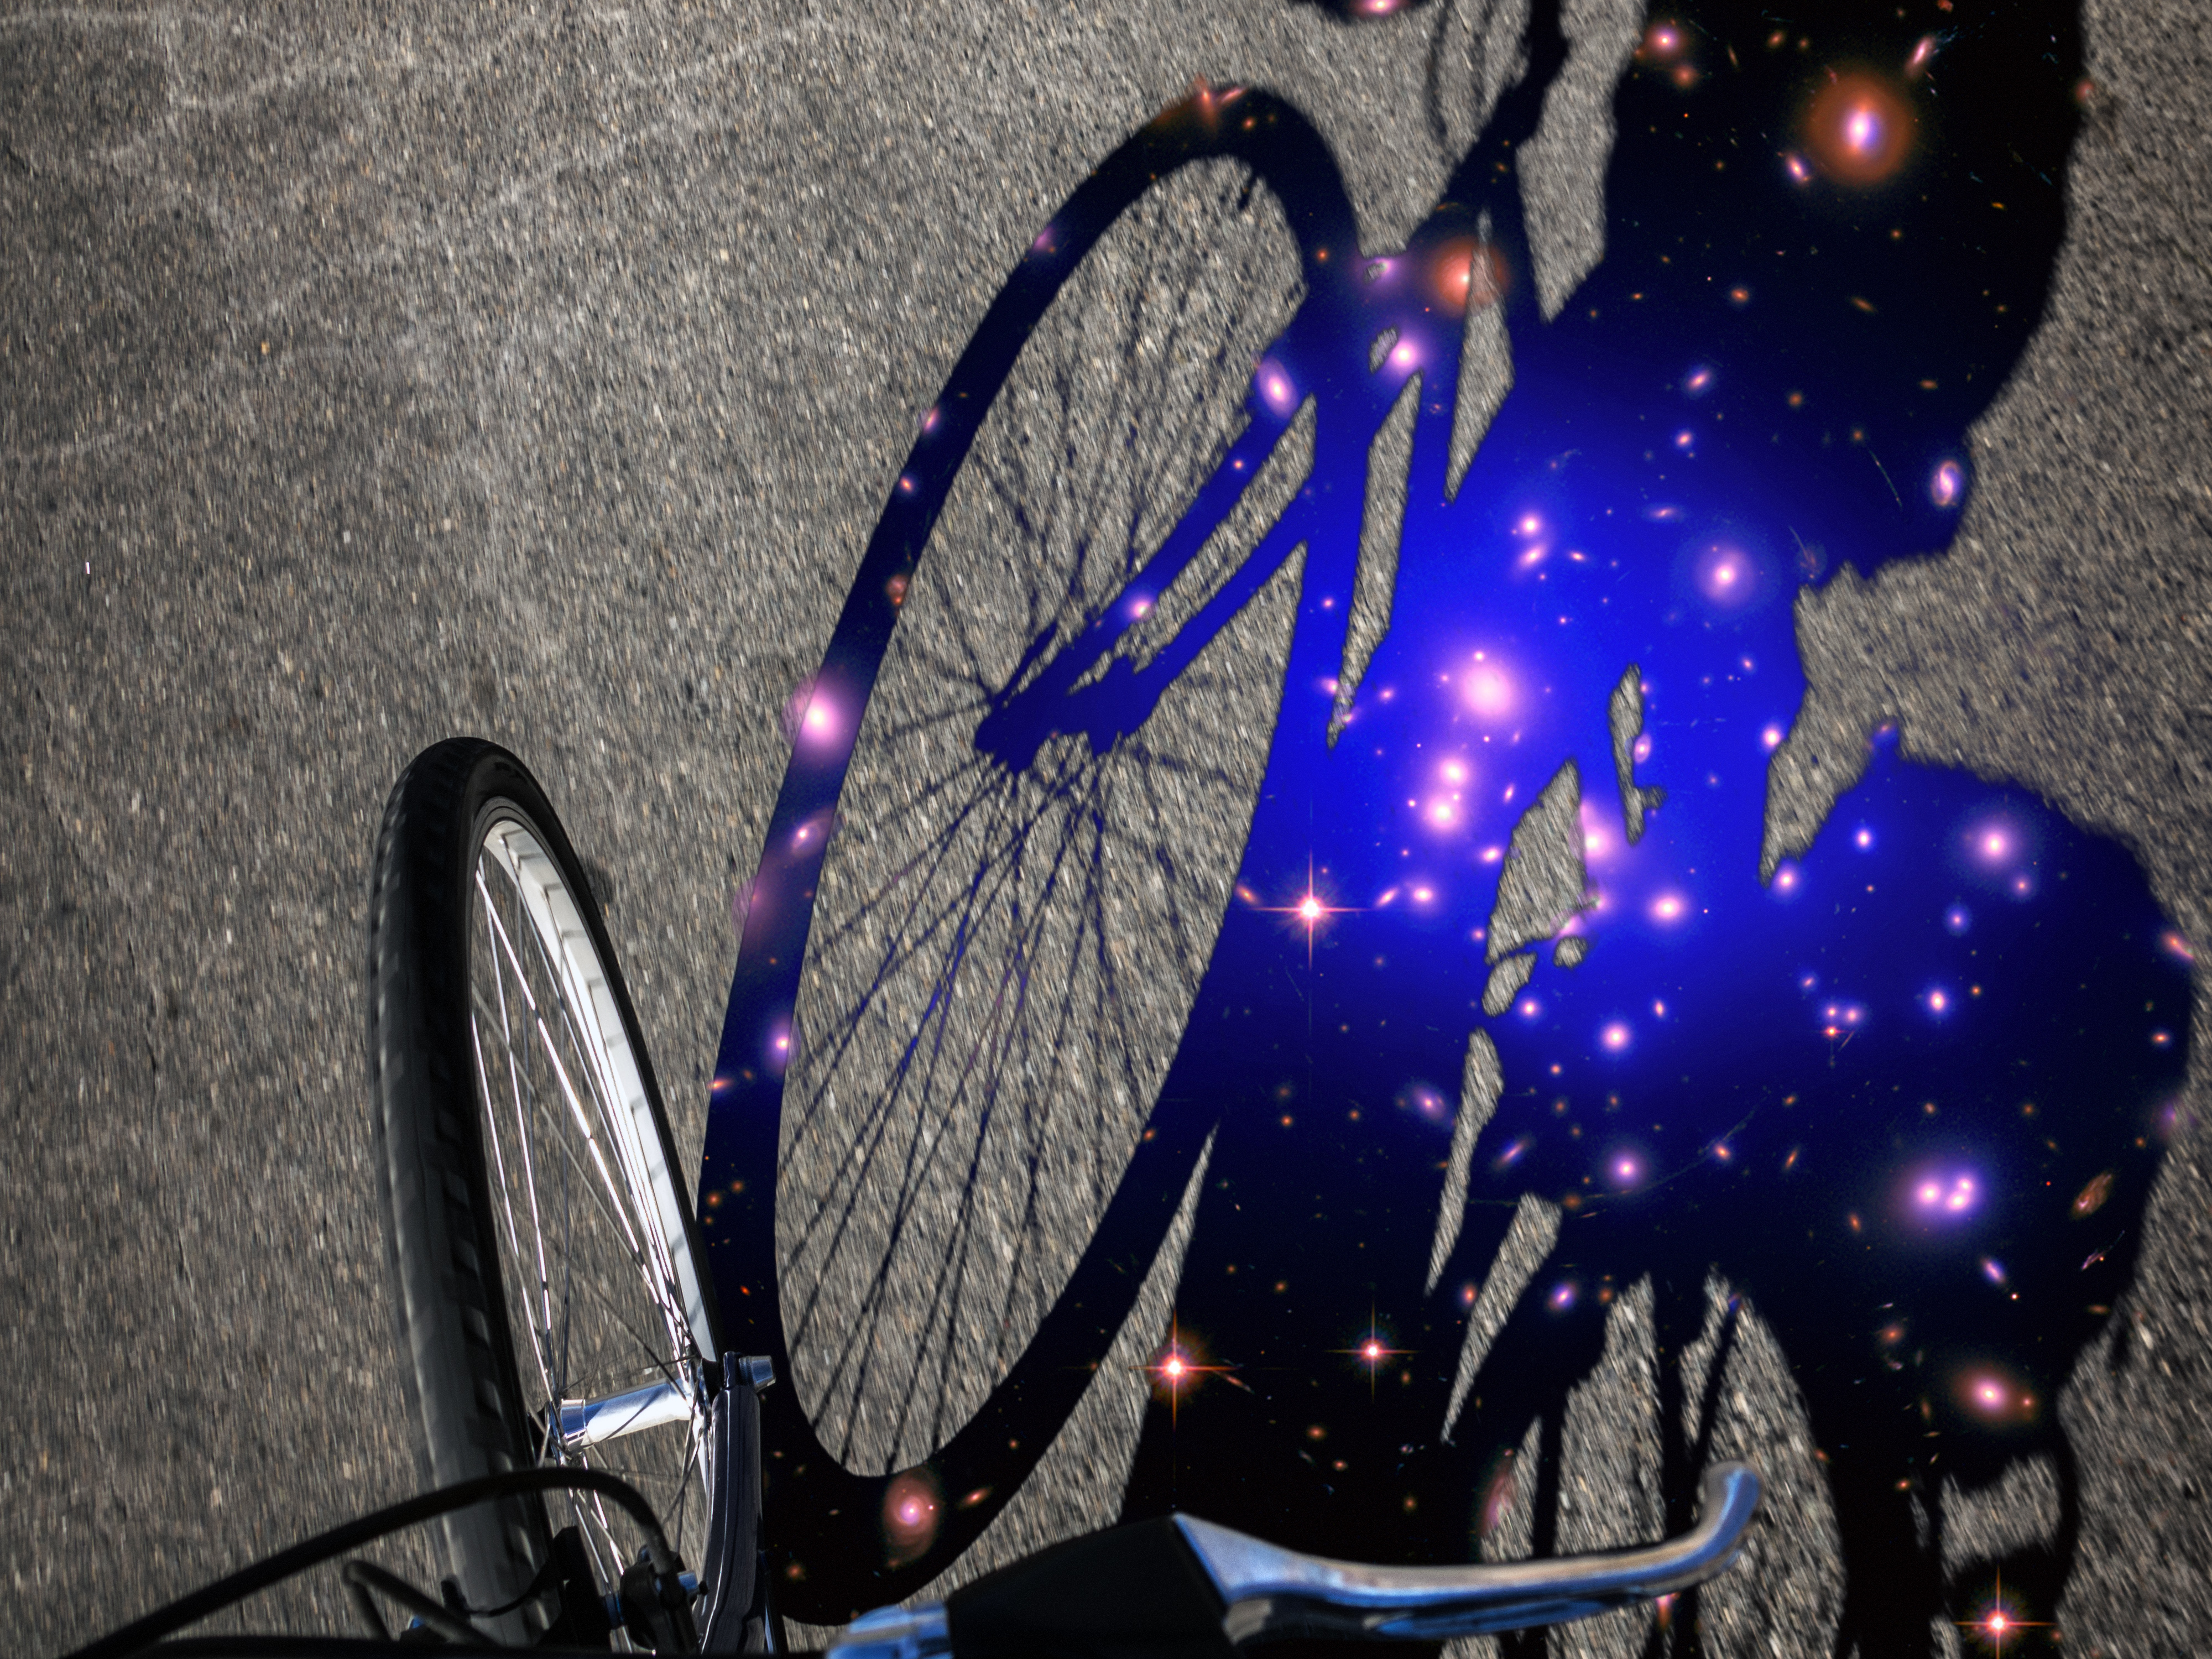
wheel, bicycle, bike, vehicle, shadow, blue, sports equipment, stars, hss, slidersunday